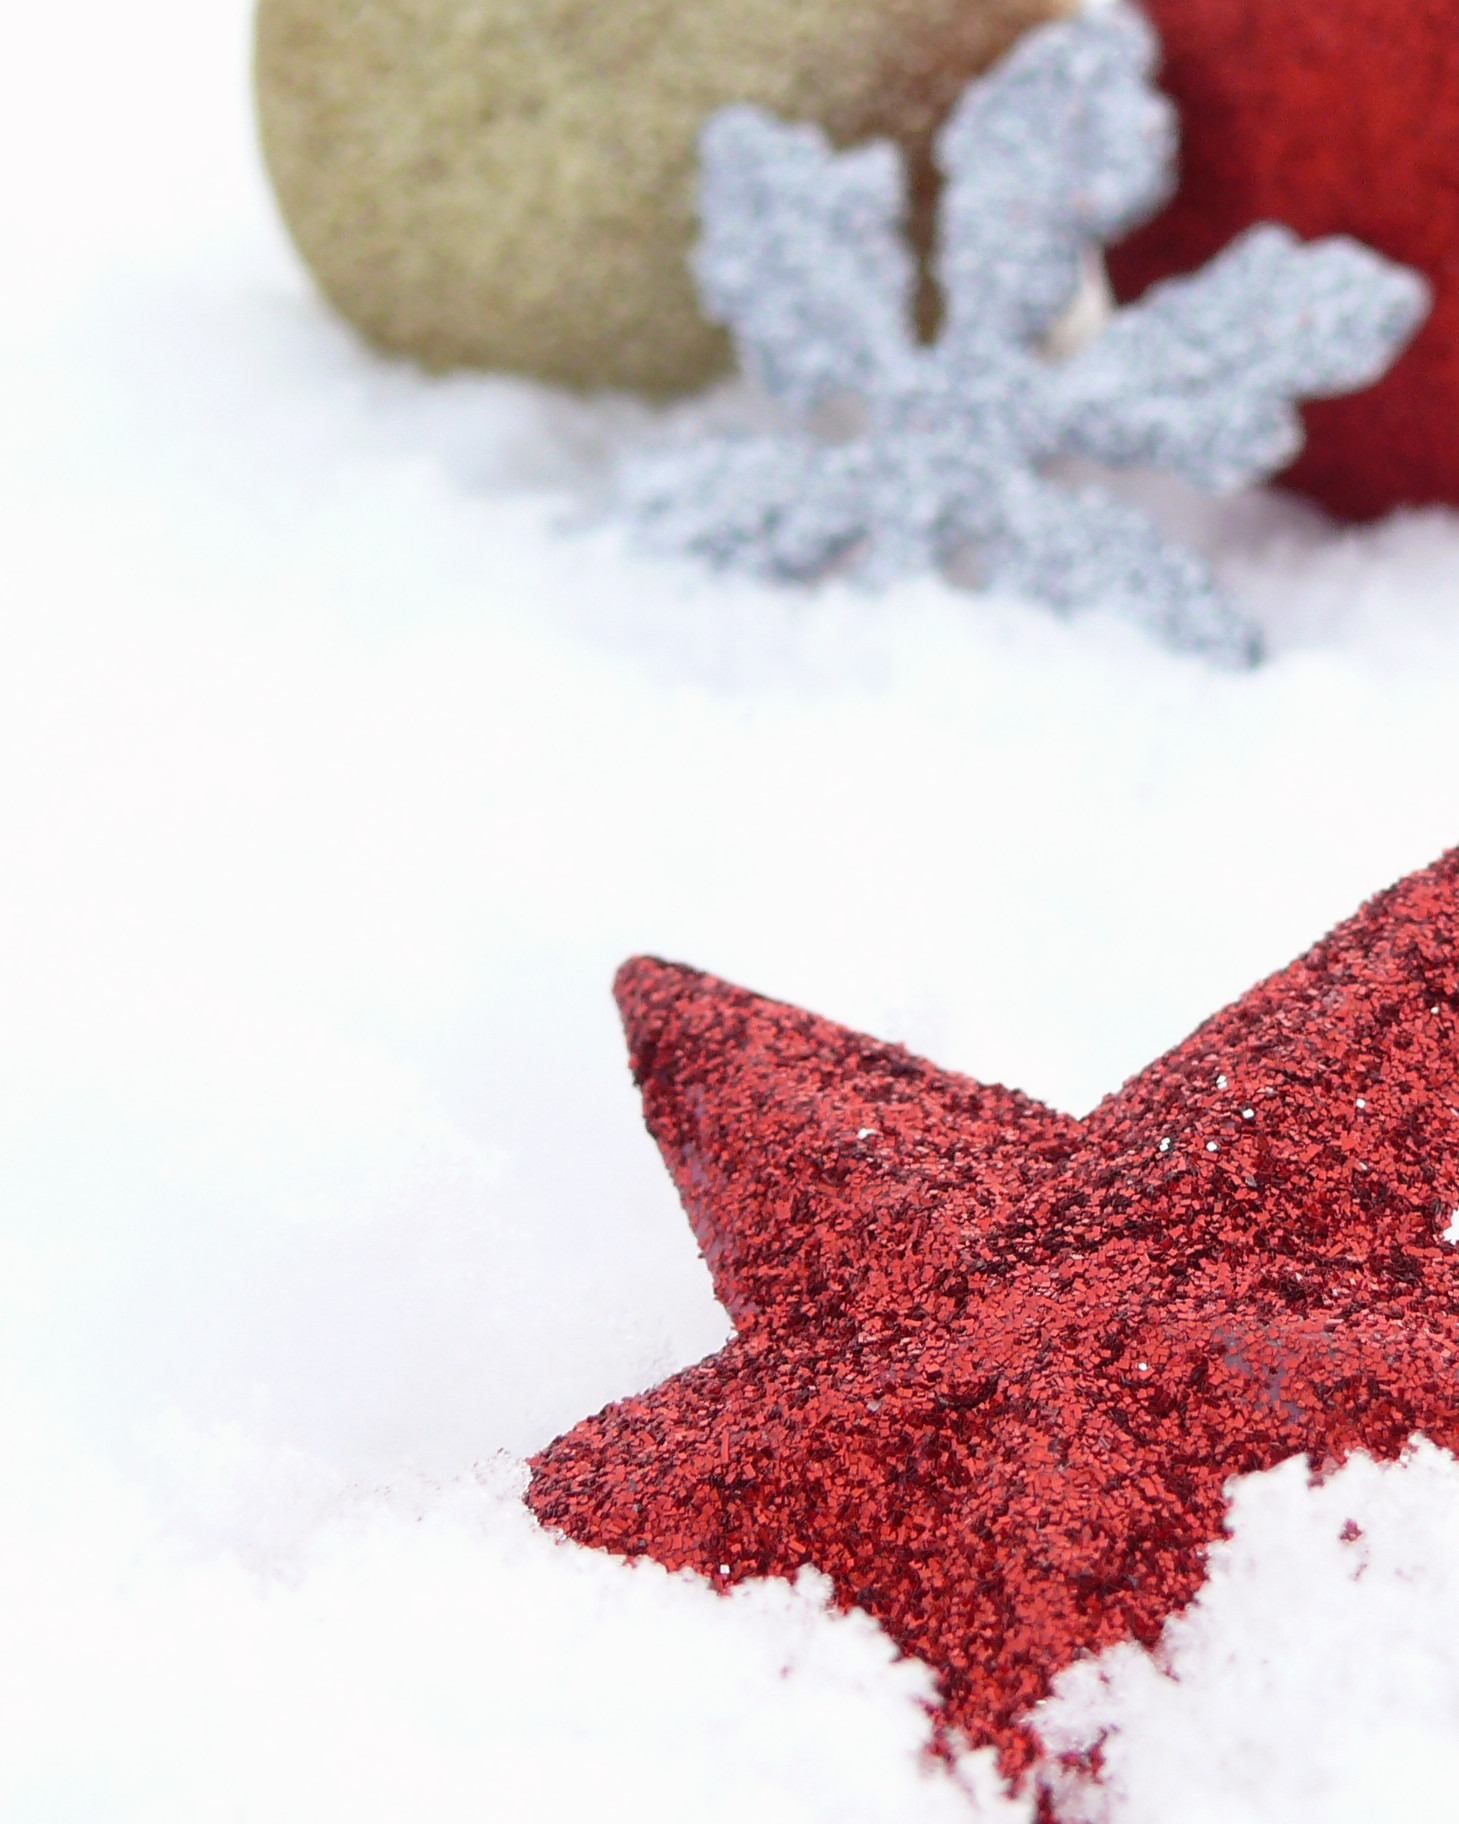
tree, snow, cold, winter, flower, petal, heart, decoration, red, produce, holiday, christmas, season, snowflake, human body, organ, santa claus, flavor